Sidney Reilly

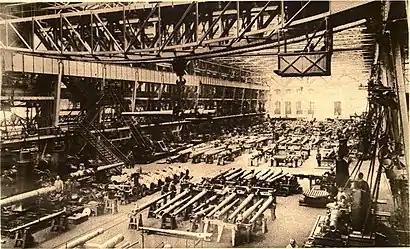
The Krupp armaments factory in Essen photographed circa 1915.

Reilly continued to go by the name Rosenblum, living at the Albert Mansions, an apartment block in Rosetta Street, Waterloo, London, in early 1896. He created the Ozone Preparations Company and peddled patent medicines. He became a paid informant for the émigré intelligence network of William Melville, superintendent of Scotland Yard's Special Branch. Melville later oversaw a special section of the British Secret Service Bureau founded in 1909.